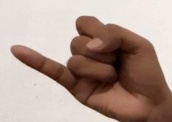
ASL sign: J